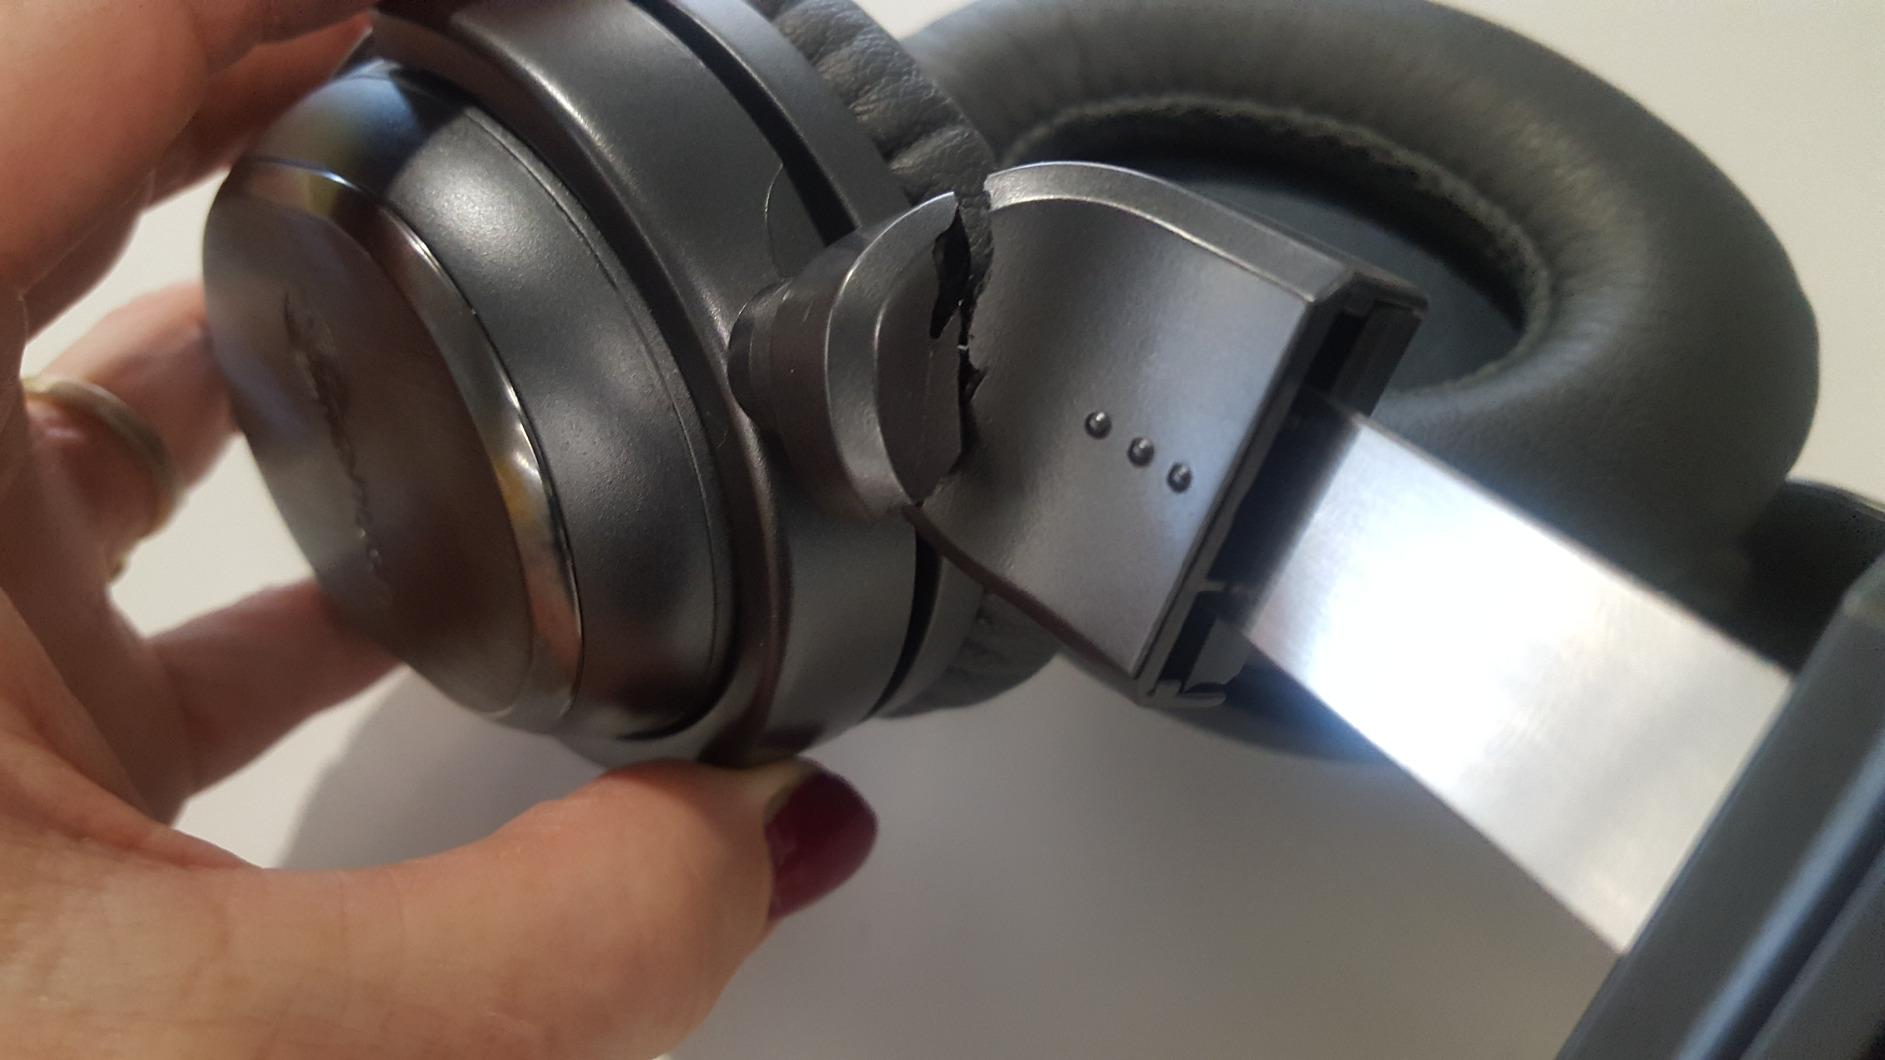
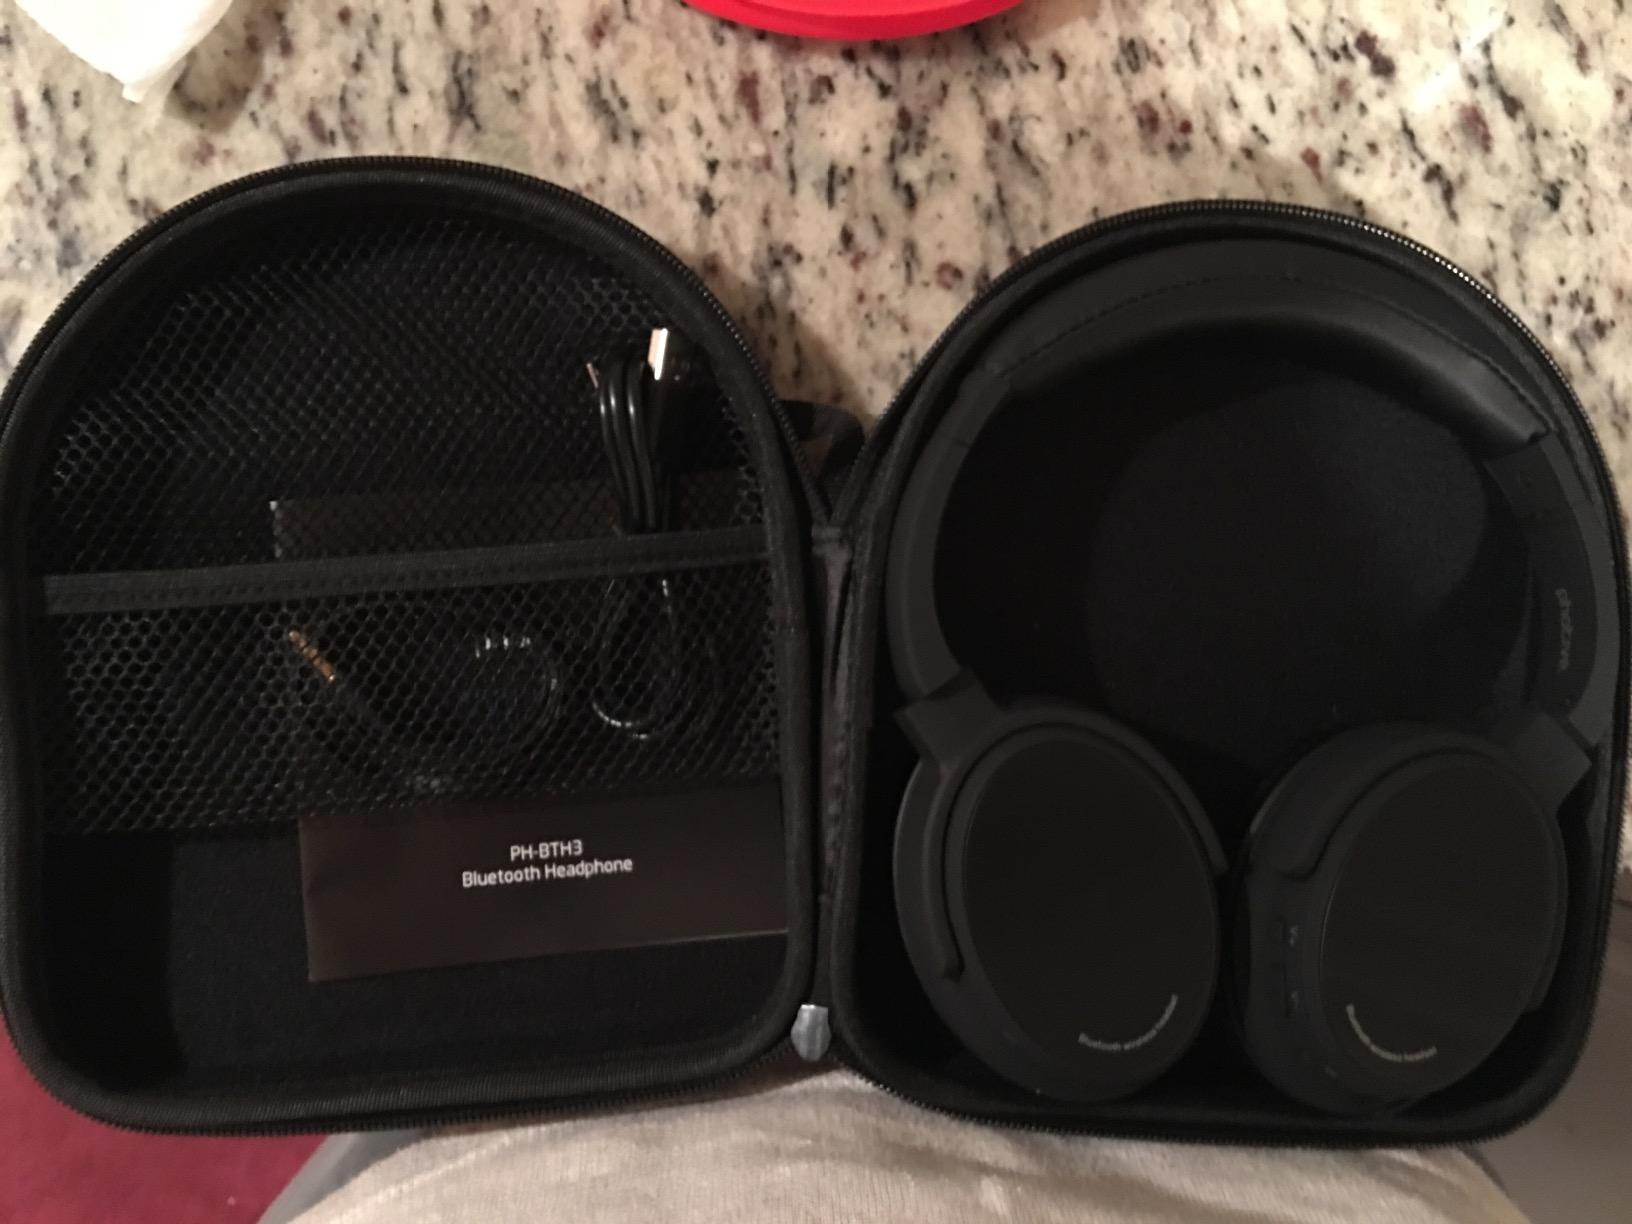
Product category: headphones
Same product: no